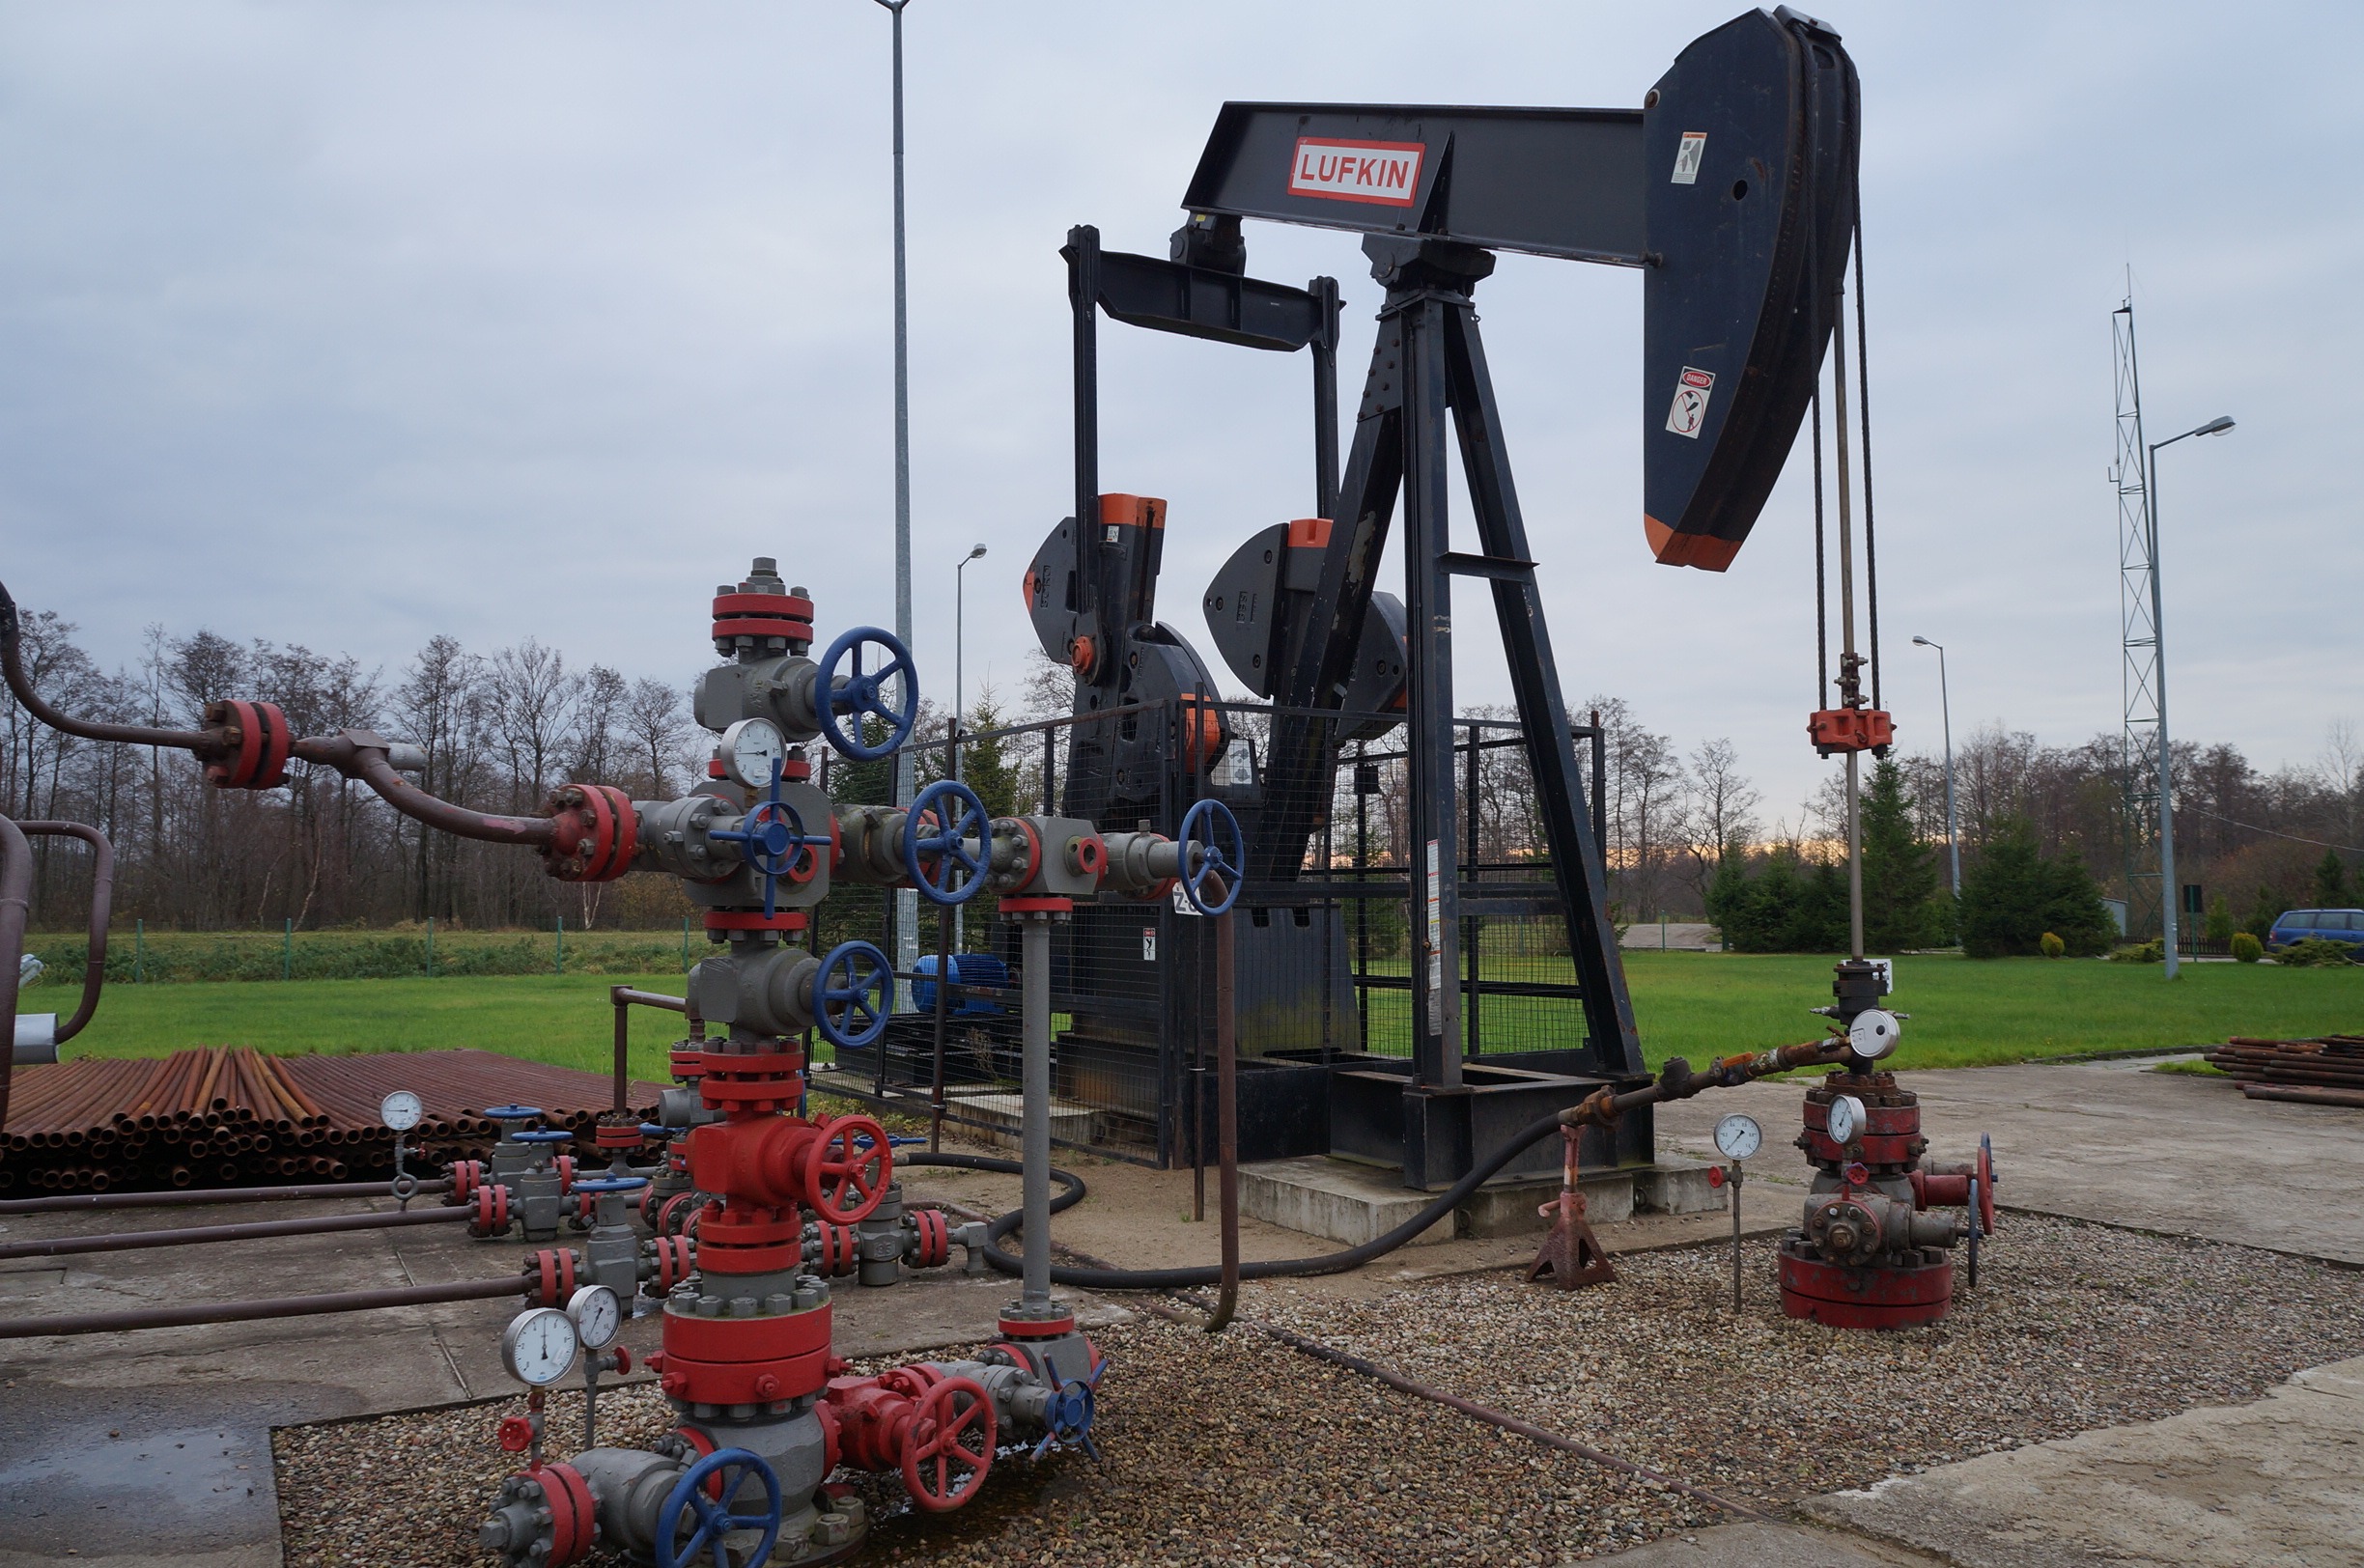
city, recreation, public space, playground, mine, oil, extraction, outdoor recreation, outdoor play equipment